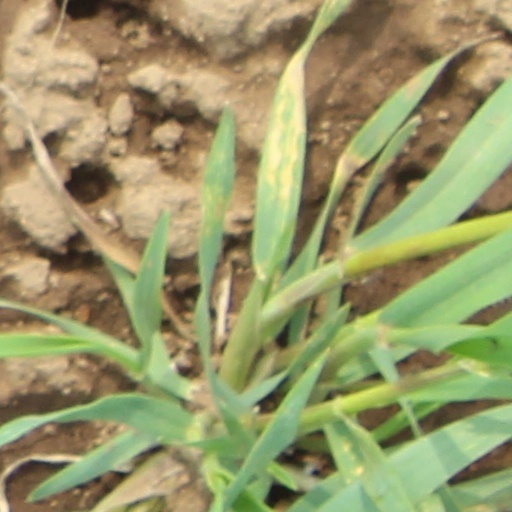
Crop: wheat